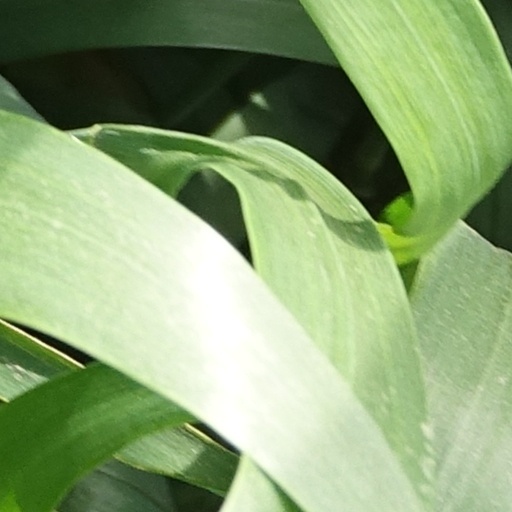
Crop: wheat